8th Special Operations Squadron

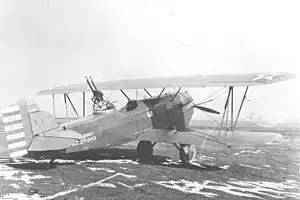
Curtiss A-3 Falcon (SN 27-243)

On 28 June 1926 the squadron moved from Kelly Field to Fort Crockett in Galveston, Texas. The organization's planes with necessary personnel were flown, in advance. The remaining troops were convoyed by truck. During it stay at Fort Crockett, the group was called on often during its nine-year stay at Fort Crocket to participate in air maneuvers, demonstrations and air races.